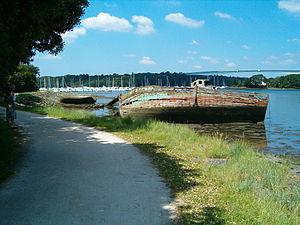
Épaves dans l'anse de Penfoul entre Bénodet et Clohars-Fouesnant. A l'arrière-plan le pont de Cornouaille et le port de plaisance de Bénodet.
Le pont de Cornouaille supporte la route départementale n°44 à hauteur de Bénodet, dans le Finistère et la région Bretagne, en France. Il s'agit du dernier pont le long de l'Odet avant son embouchure dans l'anse de Bénodet. Il permet de relier le pays Bigouden et le pays de Fouesnant.
La liste de ponts du Finistère recense les grands ponts en service du département, ceux présentant un intérêt historique ou architectural et ceux qui ont été détruits ou désaffectés.